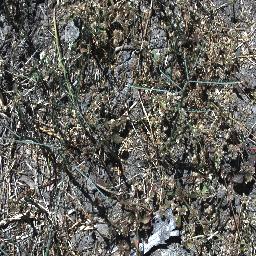
Label: parkinsonia